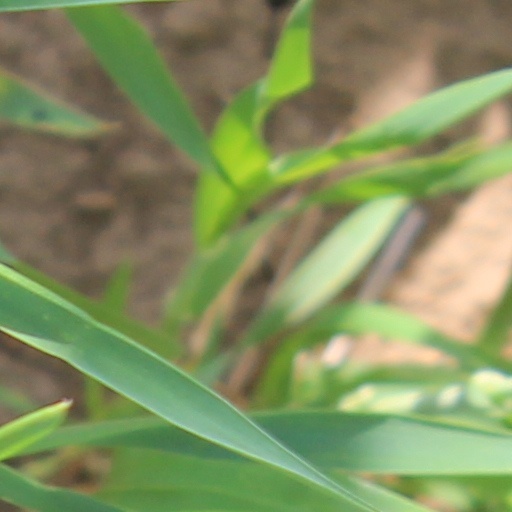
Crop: wheat